New Church of the Theotokos

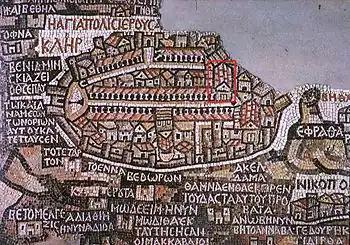
The "Nea" on the Madaba Map, showing its location along the "Cardo Maximus" thoroughfare is evident.

The selective details of Jerusalem's monuments reveal the Madaba Map to be concerned with providing the viewer with a topographical hierarchy of Old and New Testament places. When viewed as a rendition of Jerusalem that is reflective of the sixth century habitus of Jerusalem, the map reveals a conception of the Christian sacred spaces and their interconnectedness. The shift in Christian topography to the western part of the city is clearly visible. For example, the Temple Mount, the central religious monument to Jewish identity, is relegated to the eastern periphery of the city, eclipsed by the towering Christian monuments that occupy the center of the city. Yoram Tsafrir has identified this area to be an open esplanade, marking the place of the Temple Mount.